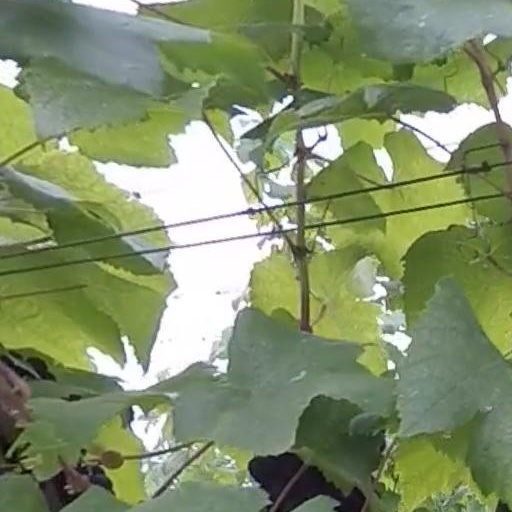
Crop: grape